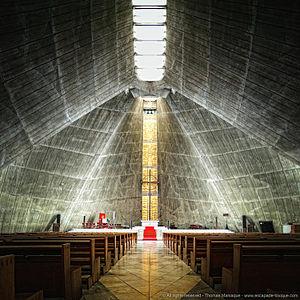
Orgue de la Cathédrale Saint-Marie de Tokyo surplombant l'entrée principale.
La cathédrale Sainte-Marie de Tokyo est située dans le quartier Sekiguchi, de l'arrondissement de Bunkyō, à Tokyo, au Japon. Elle est le siège de l'archidiocèse de Tokyo.